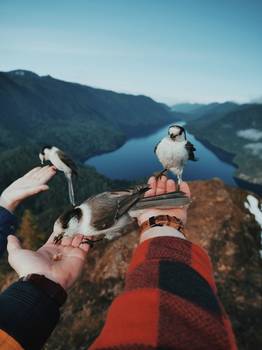
Label: No Watermark